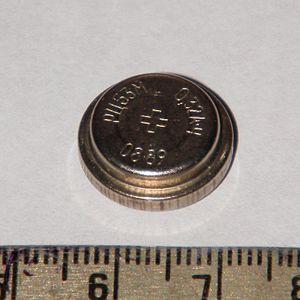
Dans les piles au mercure, celui-ci est présent sous sa forme ionique et sous la forme d'oxyde de mercure.